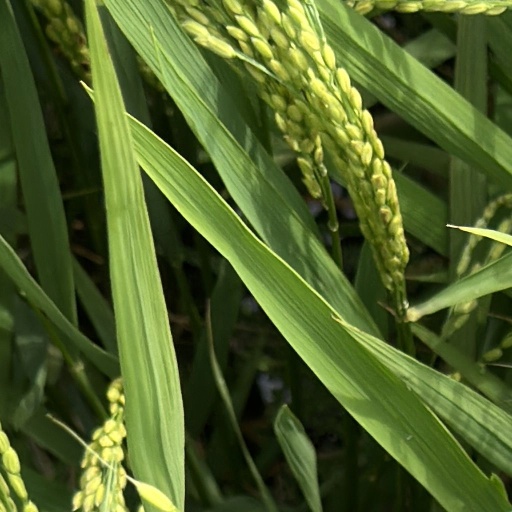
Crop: rice